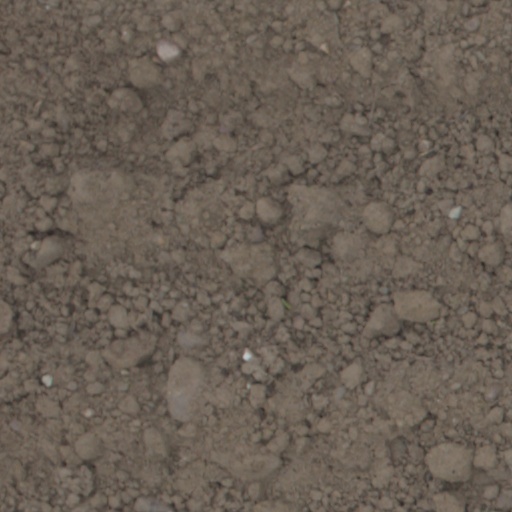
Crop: wheat